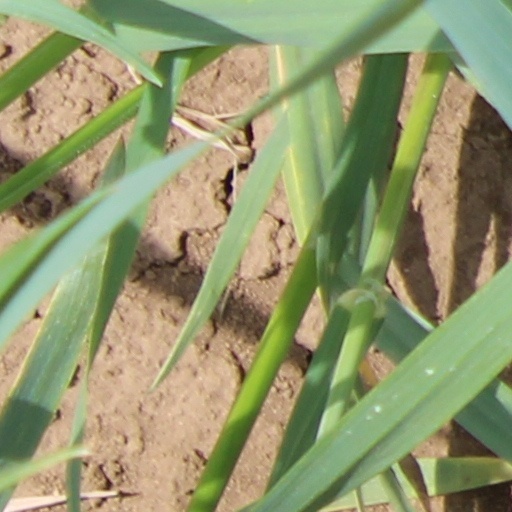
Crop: wheat